State University of New York at New Paltz

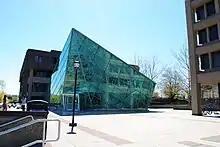
Atrium of the Student Union Building, opened in 2010

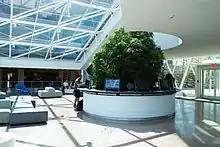
Inside the Atrium

The SUNY New Paltz campus consists of about in the small town of New Paltz, New York. There are 14 residence halls, centered mostly in two quads. The main campus has two dozen academic buildings, including the Haggerty Administration Building, a lecture hall, Old Main, Sojourner Truth Library, one main dining hall, the Student Union Building, Science Hall and extensive gymnasium and sports areas.